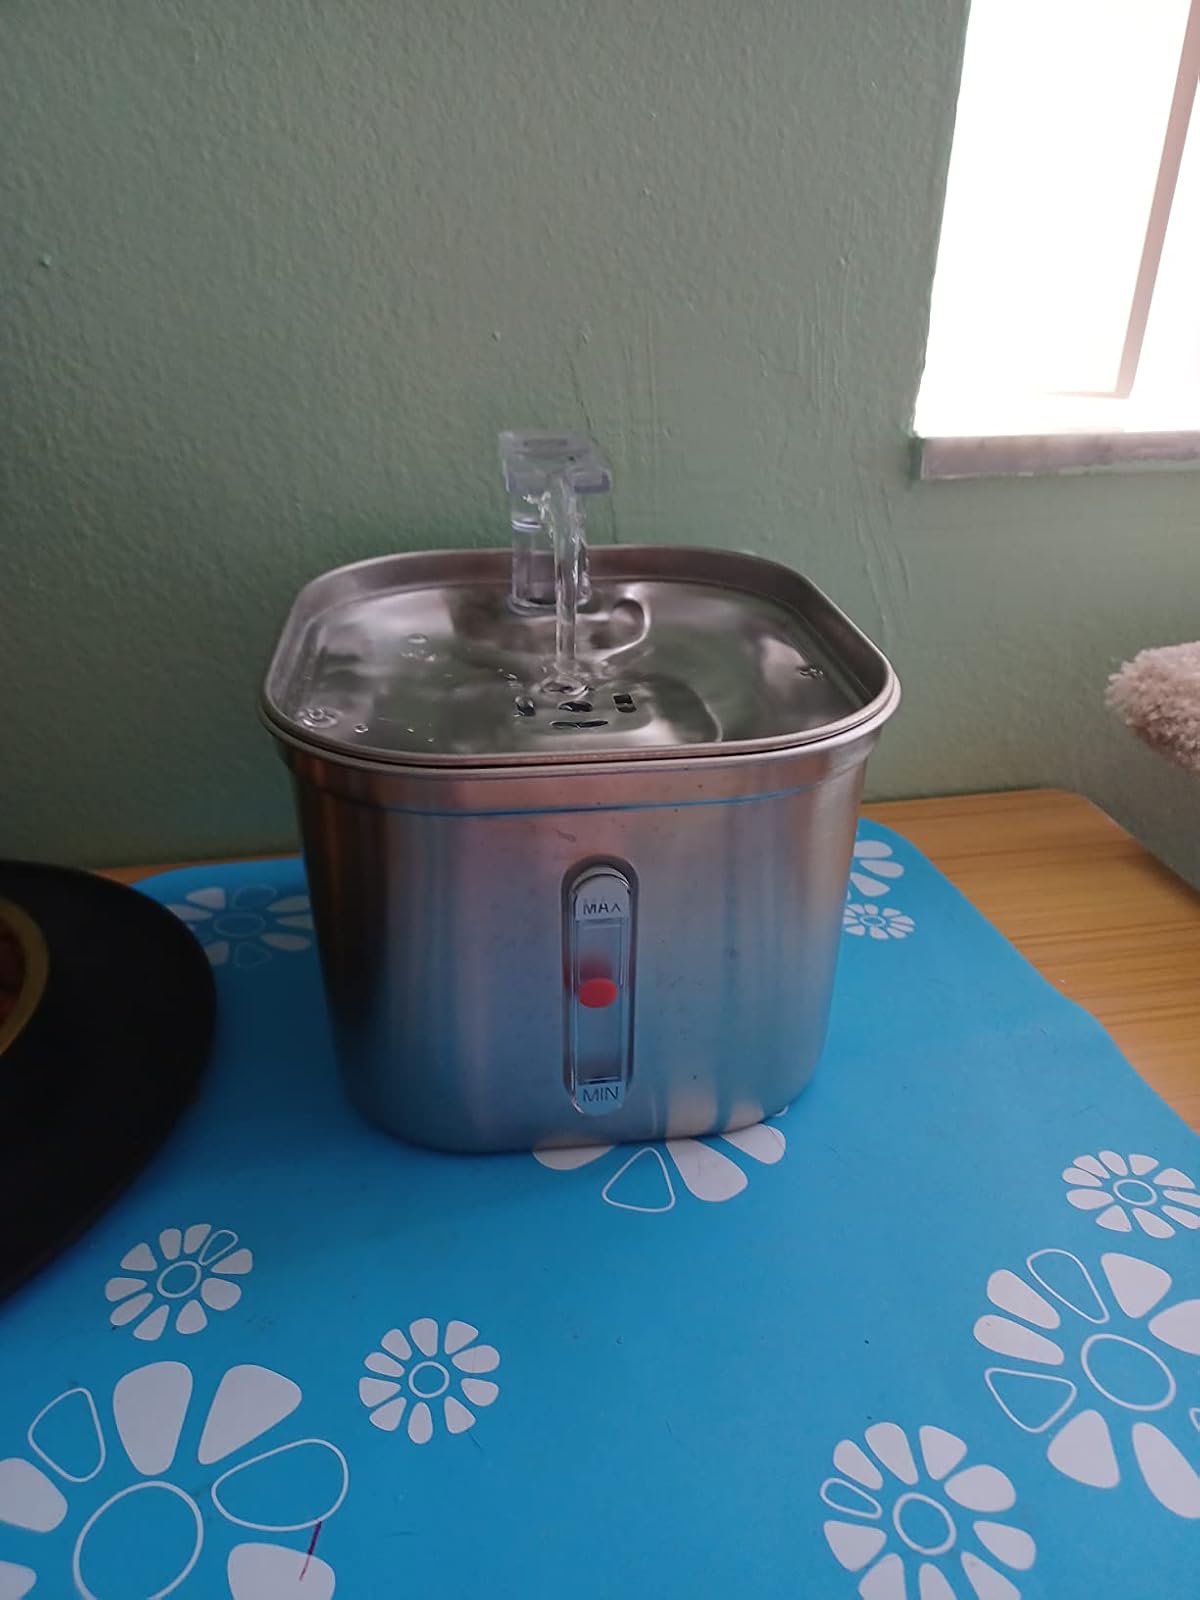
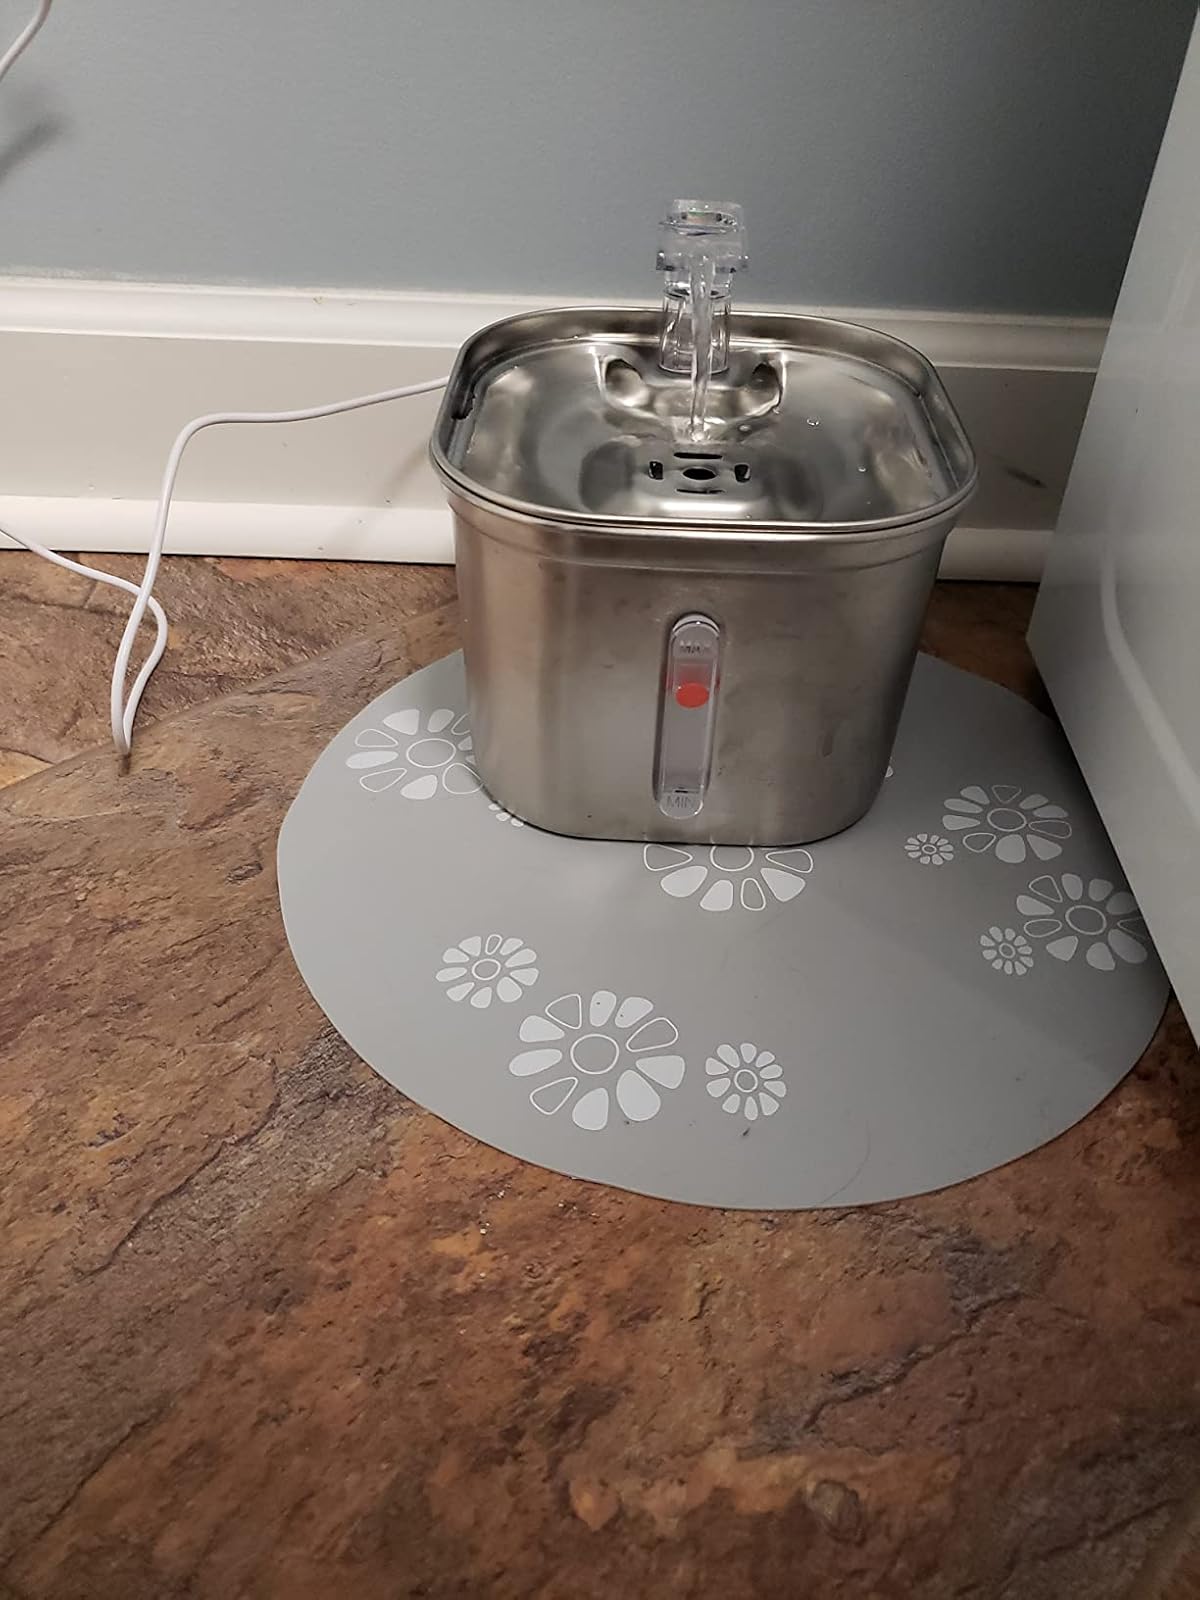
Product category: items_bowl
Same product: yes